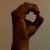
The image shows a hand gesture representing the letter 'O' in Indian Sign Language.